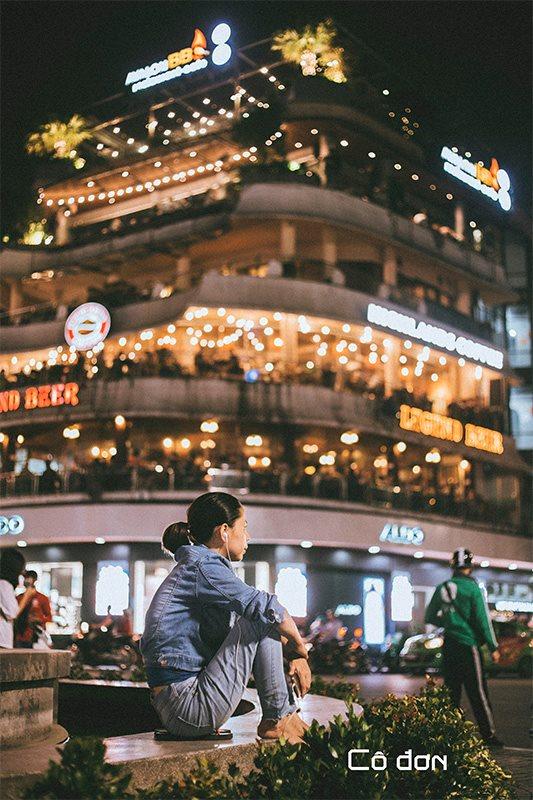
có một người phụ nữ đang ngồi và nghe nhạc